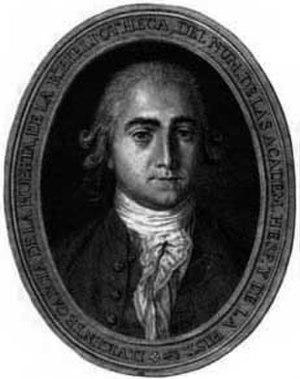
Vicente Antonio García de la Huerta est un poète dramatique espagnol, né à Zafra, en 1729, et mort en 1787.